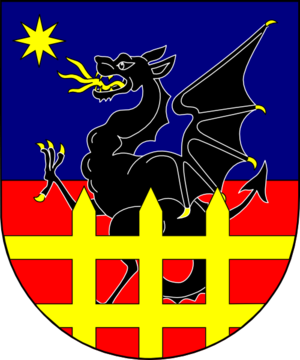
Domenico Ferrata, né à Gradoli le 4 mars 1847 et mort à Rome le 10 octobre 1914, était un cardinal italien.